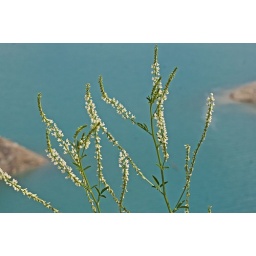
roadside sweet clover against mountain blue water below.